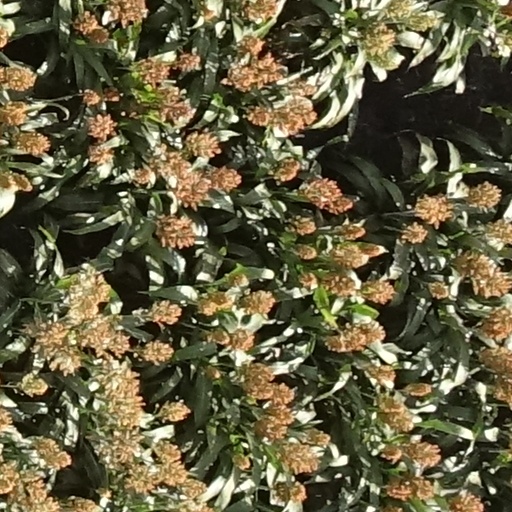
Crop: sorghum